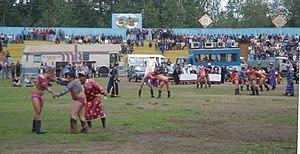
La lutte mongole, ou bökh, également appelé lutte nationale ou célébration nationale est considérée comme l'un des trois sports virils de Mongolie. Elle se distingue des autres luttes par l'absence de divisions de poids ; le but est simplement d’obliger l’adversaire à mettre un genou, le dos, ou le postérieur au sol, en utilisant n'importe lequel des mouvements traditionnels.